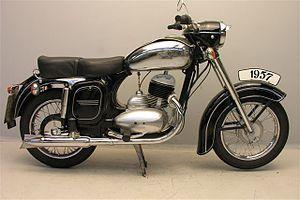
Jawa est une marque tchécoslovaque de motocyclettes créée en 1929. Son nom provient de la fusion de l'atelier de mécanique Janeček et de la division « motos » de Wanderer.